In paradisum

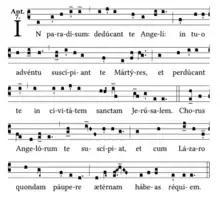
The antiphon "In paradisum"

"In paradisum" (English: "Into paradise") is an antiphon from the traditional Latin liturgy of the Western Church Requiem Mass. It is sung by the choir as the body is being taken out of the church. The text of the "In paradisum" — with or without the Gregorian melody itself — is sometimes included in musical settings of the Requiem Mass,